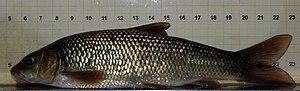
Luciobarbus est un genre de poissons téléostéens de la famille des Cyprinidae et de l'ordre des Cypriniformes.